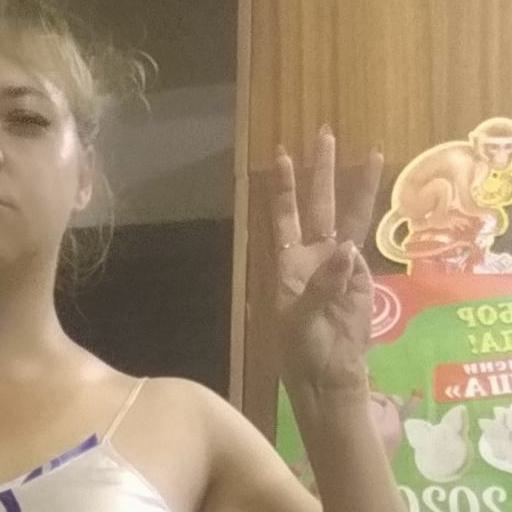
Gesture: three